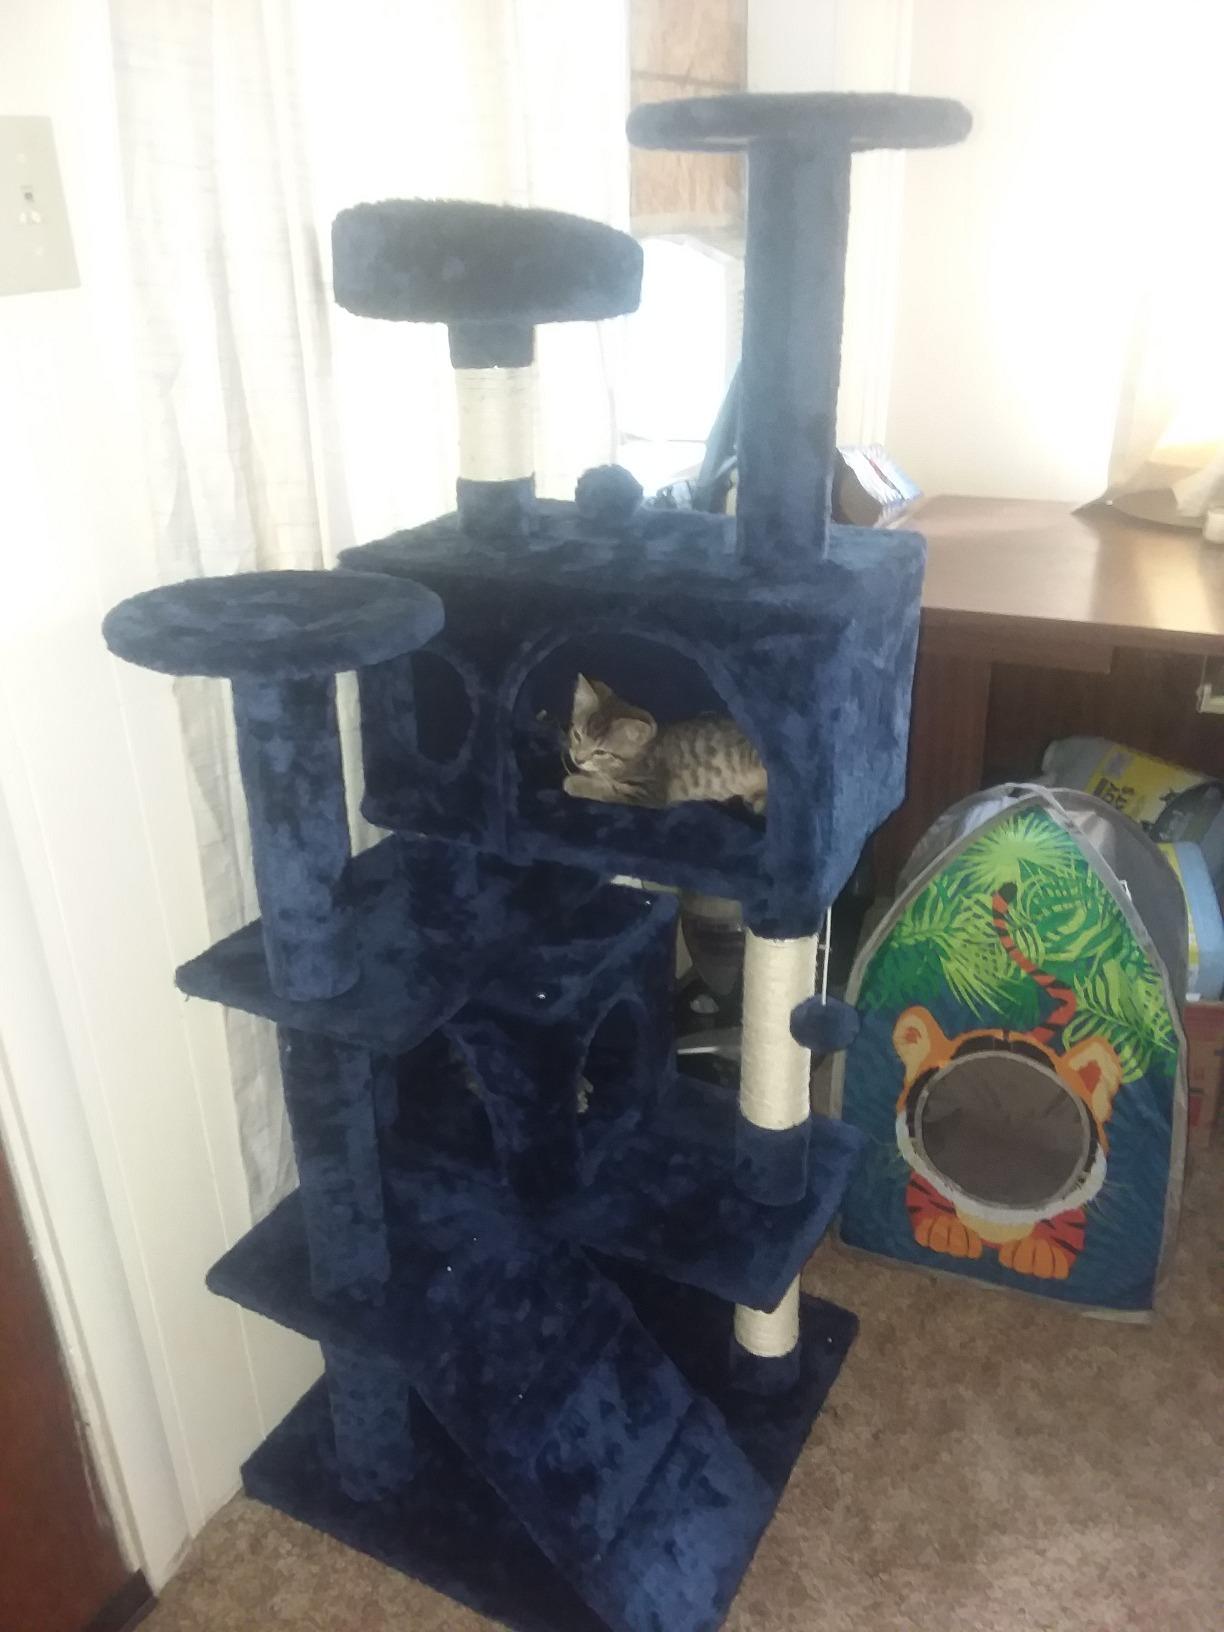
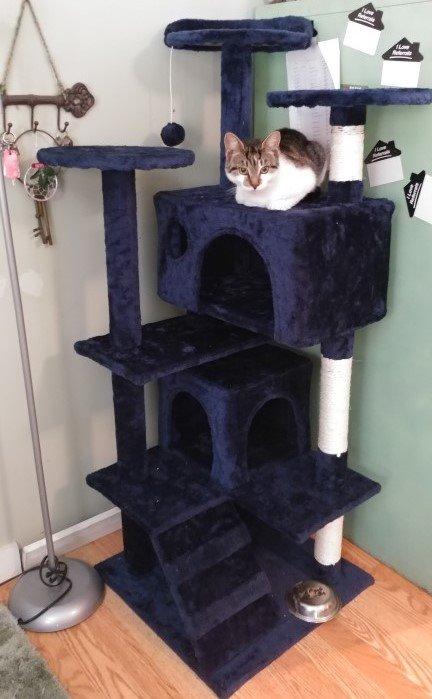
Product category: items_cat tree
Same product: yes